Eritrean Airlines

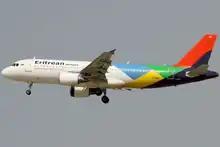
A Tunisia-registered Airbus A320-200 in Eritrean Airlines' new livery on short final to Dubai International Airport in 2012

In April 2003, Eritrean Airlines started regular services between Asmara and Frankfurt, Milan, Nairobi and Rome. In 2004, the airline added Amsterdam as another destination and in 2005, services began to Djibouti and Dubai. Meanwhile, the Nairobi route was dropped. By 2006, the flights to Amsterdam had been dropped while flights to Milan remained seasonal. On 21 September 2006, Eritrean Airlines entered an accord with the Government of Pakistan to start direct flights between Eritrea and Pakistan. Eritrean Airlines received permission from the Civil Aviation Authority of Pakistan to start two flights a week each for Karachi and Lahore. Eventually service was operated via Dubai four times per week on each route, with full fifth freedom passenger and cargo traffic rights on the Dubai - Pakistan sectors.